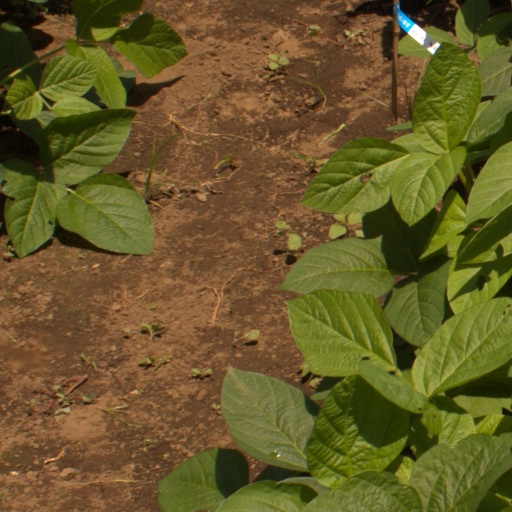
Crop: soybean